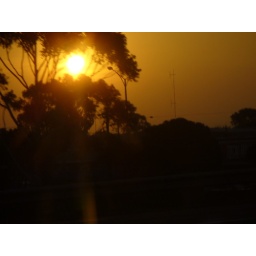
In time to catch the golden ball in the sky......